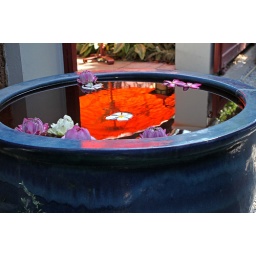
Lotus flower port in Jim Thompson house (near MBK mall).